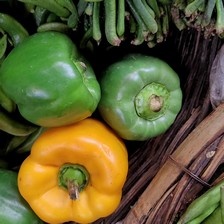
Label: capsicum